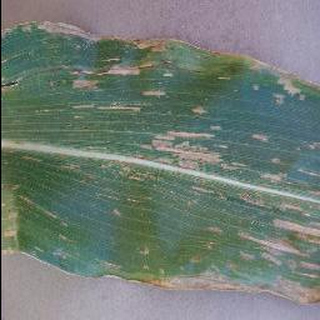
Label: corn_cercospora_leaf_spot